1989 Memorial Cup

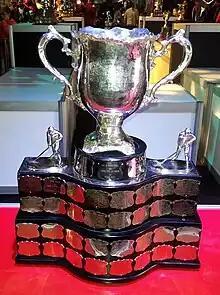
Silver bowl trophy with two large handles, mounted on a wide black plinth engraved with team names on silver plates.

The 1989 Memorial Cup occurred May 6–13 at the brand new Saskatchewan Place in Saskatoon, Saskatchewan. It was the 71st annual Memorial Cup competition and determined the major junior ice hockey champion of the Canadian Hockey League (CHL). Participating teams were the Western Hockey League champion Swift Current Broncos, the WHL hosts, the Saskatoon Blades, as well as the winners of the Quebec Major Junior Hockey League and Ontario Hockey League which were the Laval Titan and Peterborough Petes. In the first ever all-WHL final (in fact, an all-Saskatchewan final), an overflow, bi-partisan crowd of more than 11,000 saw Swift Current beat Saskatoon in overtime to win their first Memorial Cup.